Baltimore County Jail

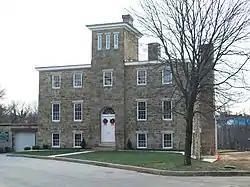
Baltimore County Jail, December 2009

Baltimore County Jail is a historic jail located at Towson in Baltimore County, Maryland, United States. It was built in 1855 and is a two-story Italianate style stone building, measuring 52 feet wide and 62 feet deep. It consists of a five-bay-wide warden’s house with a central three story entry tower. In the rear is a cell block with three levels of jail cells and covered by a gable roof. The warden's house and tower features a low pyramidal hipped roof and walls. Attached to the warden's house is a stone garage built in 1940. It was used as a correctional facility until 2006.